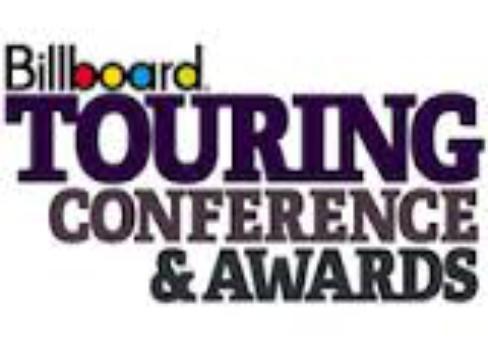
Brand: anschutz
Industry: Others